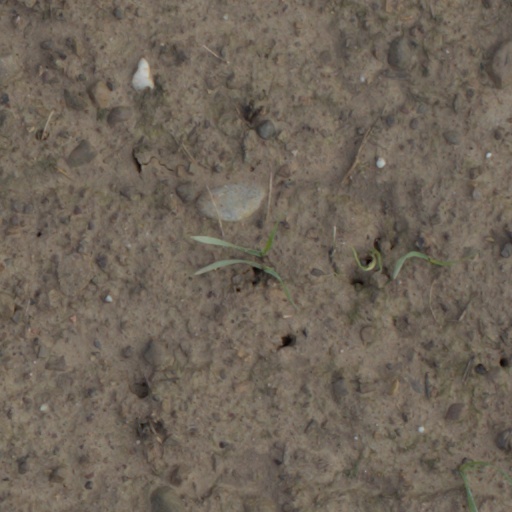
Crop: wheat